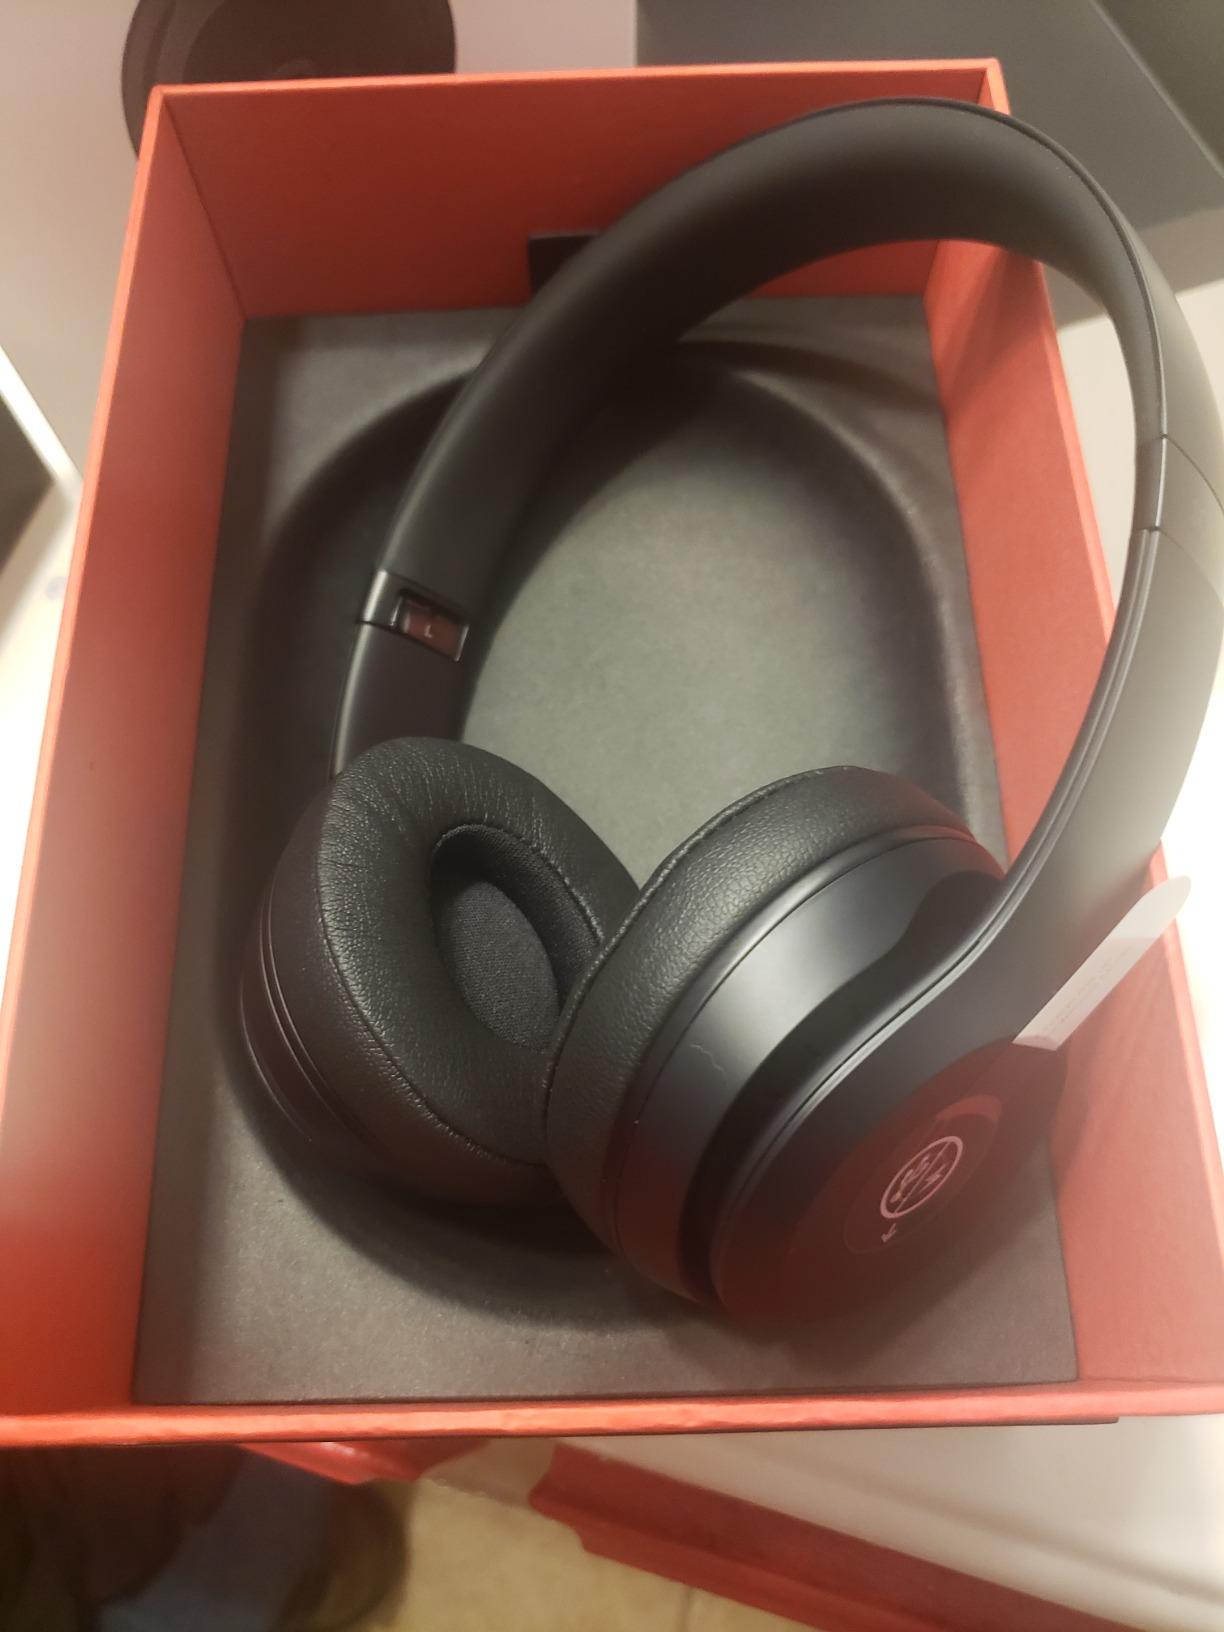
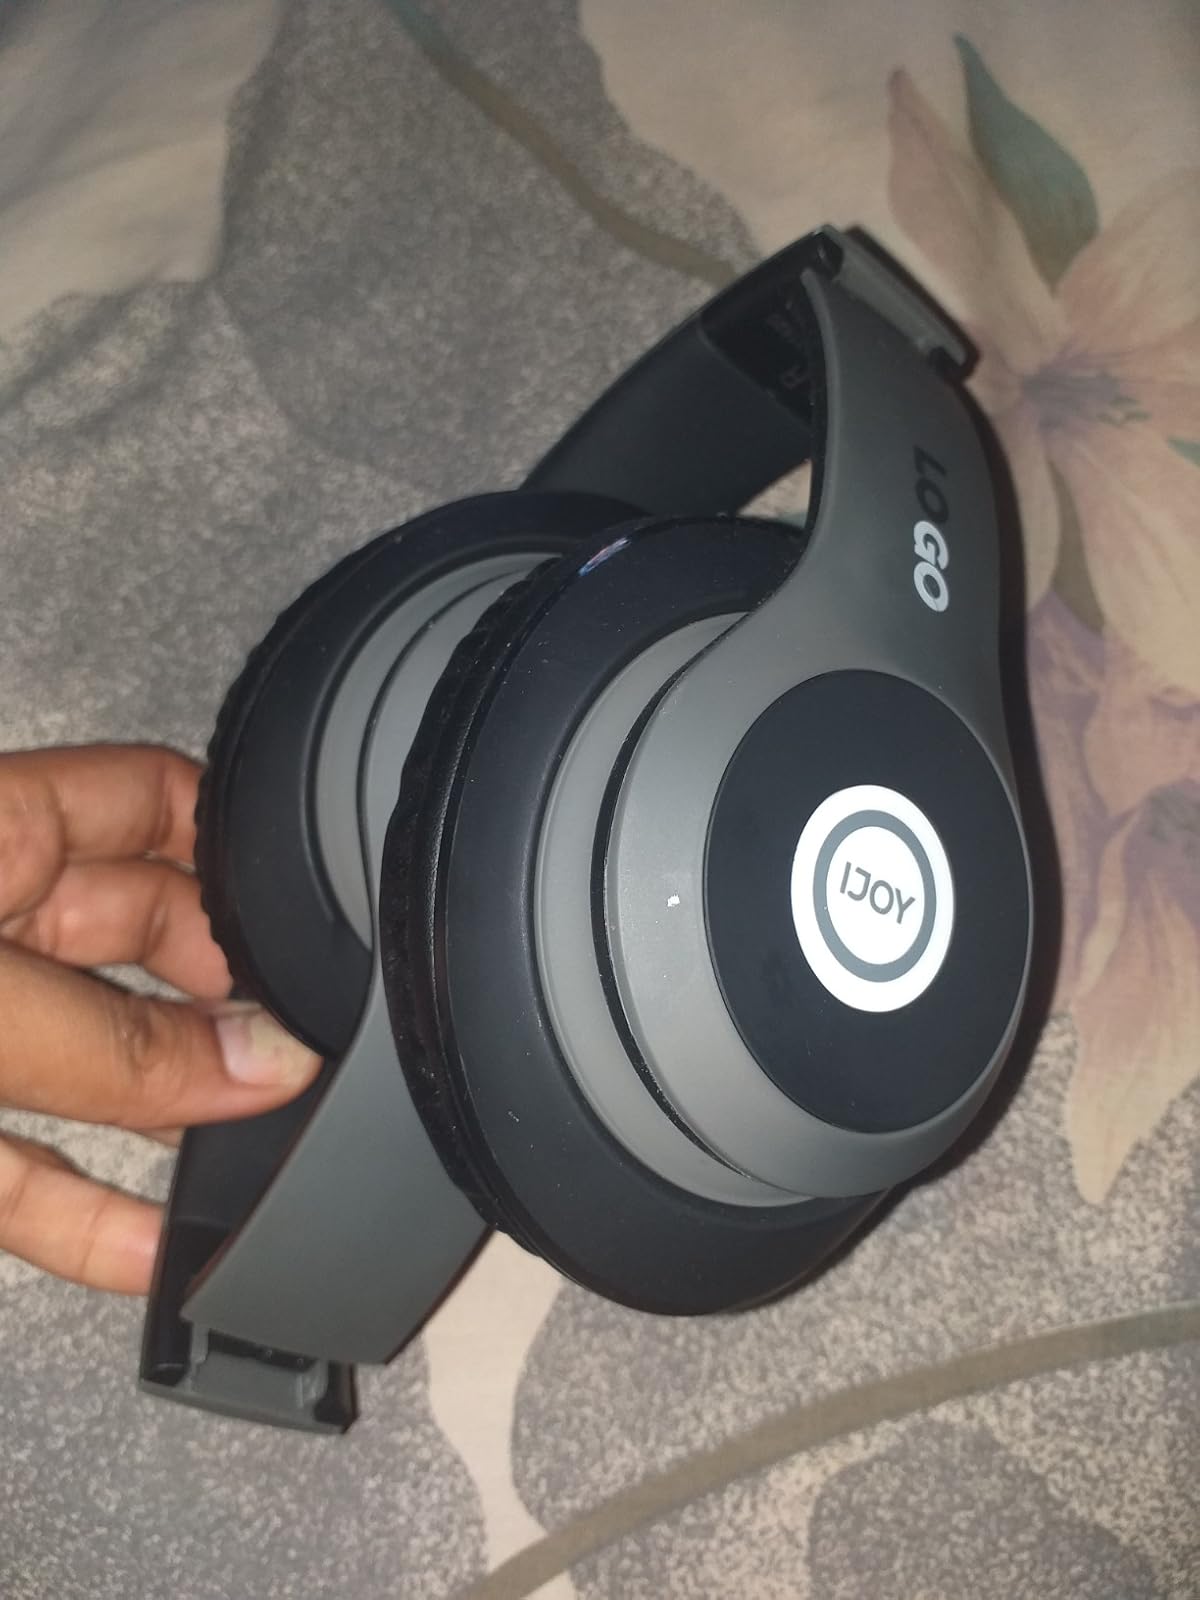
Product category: headphones
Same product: no